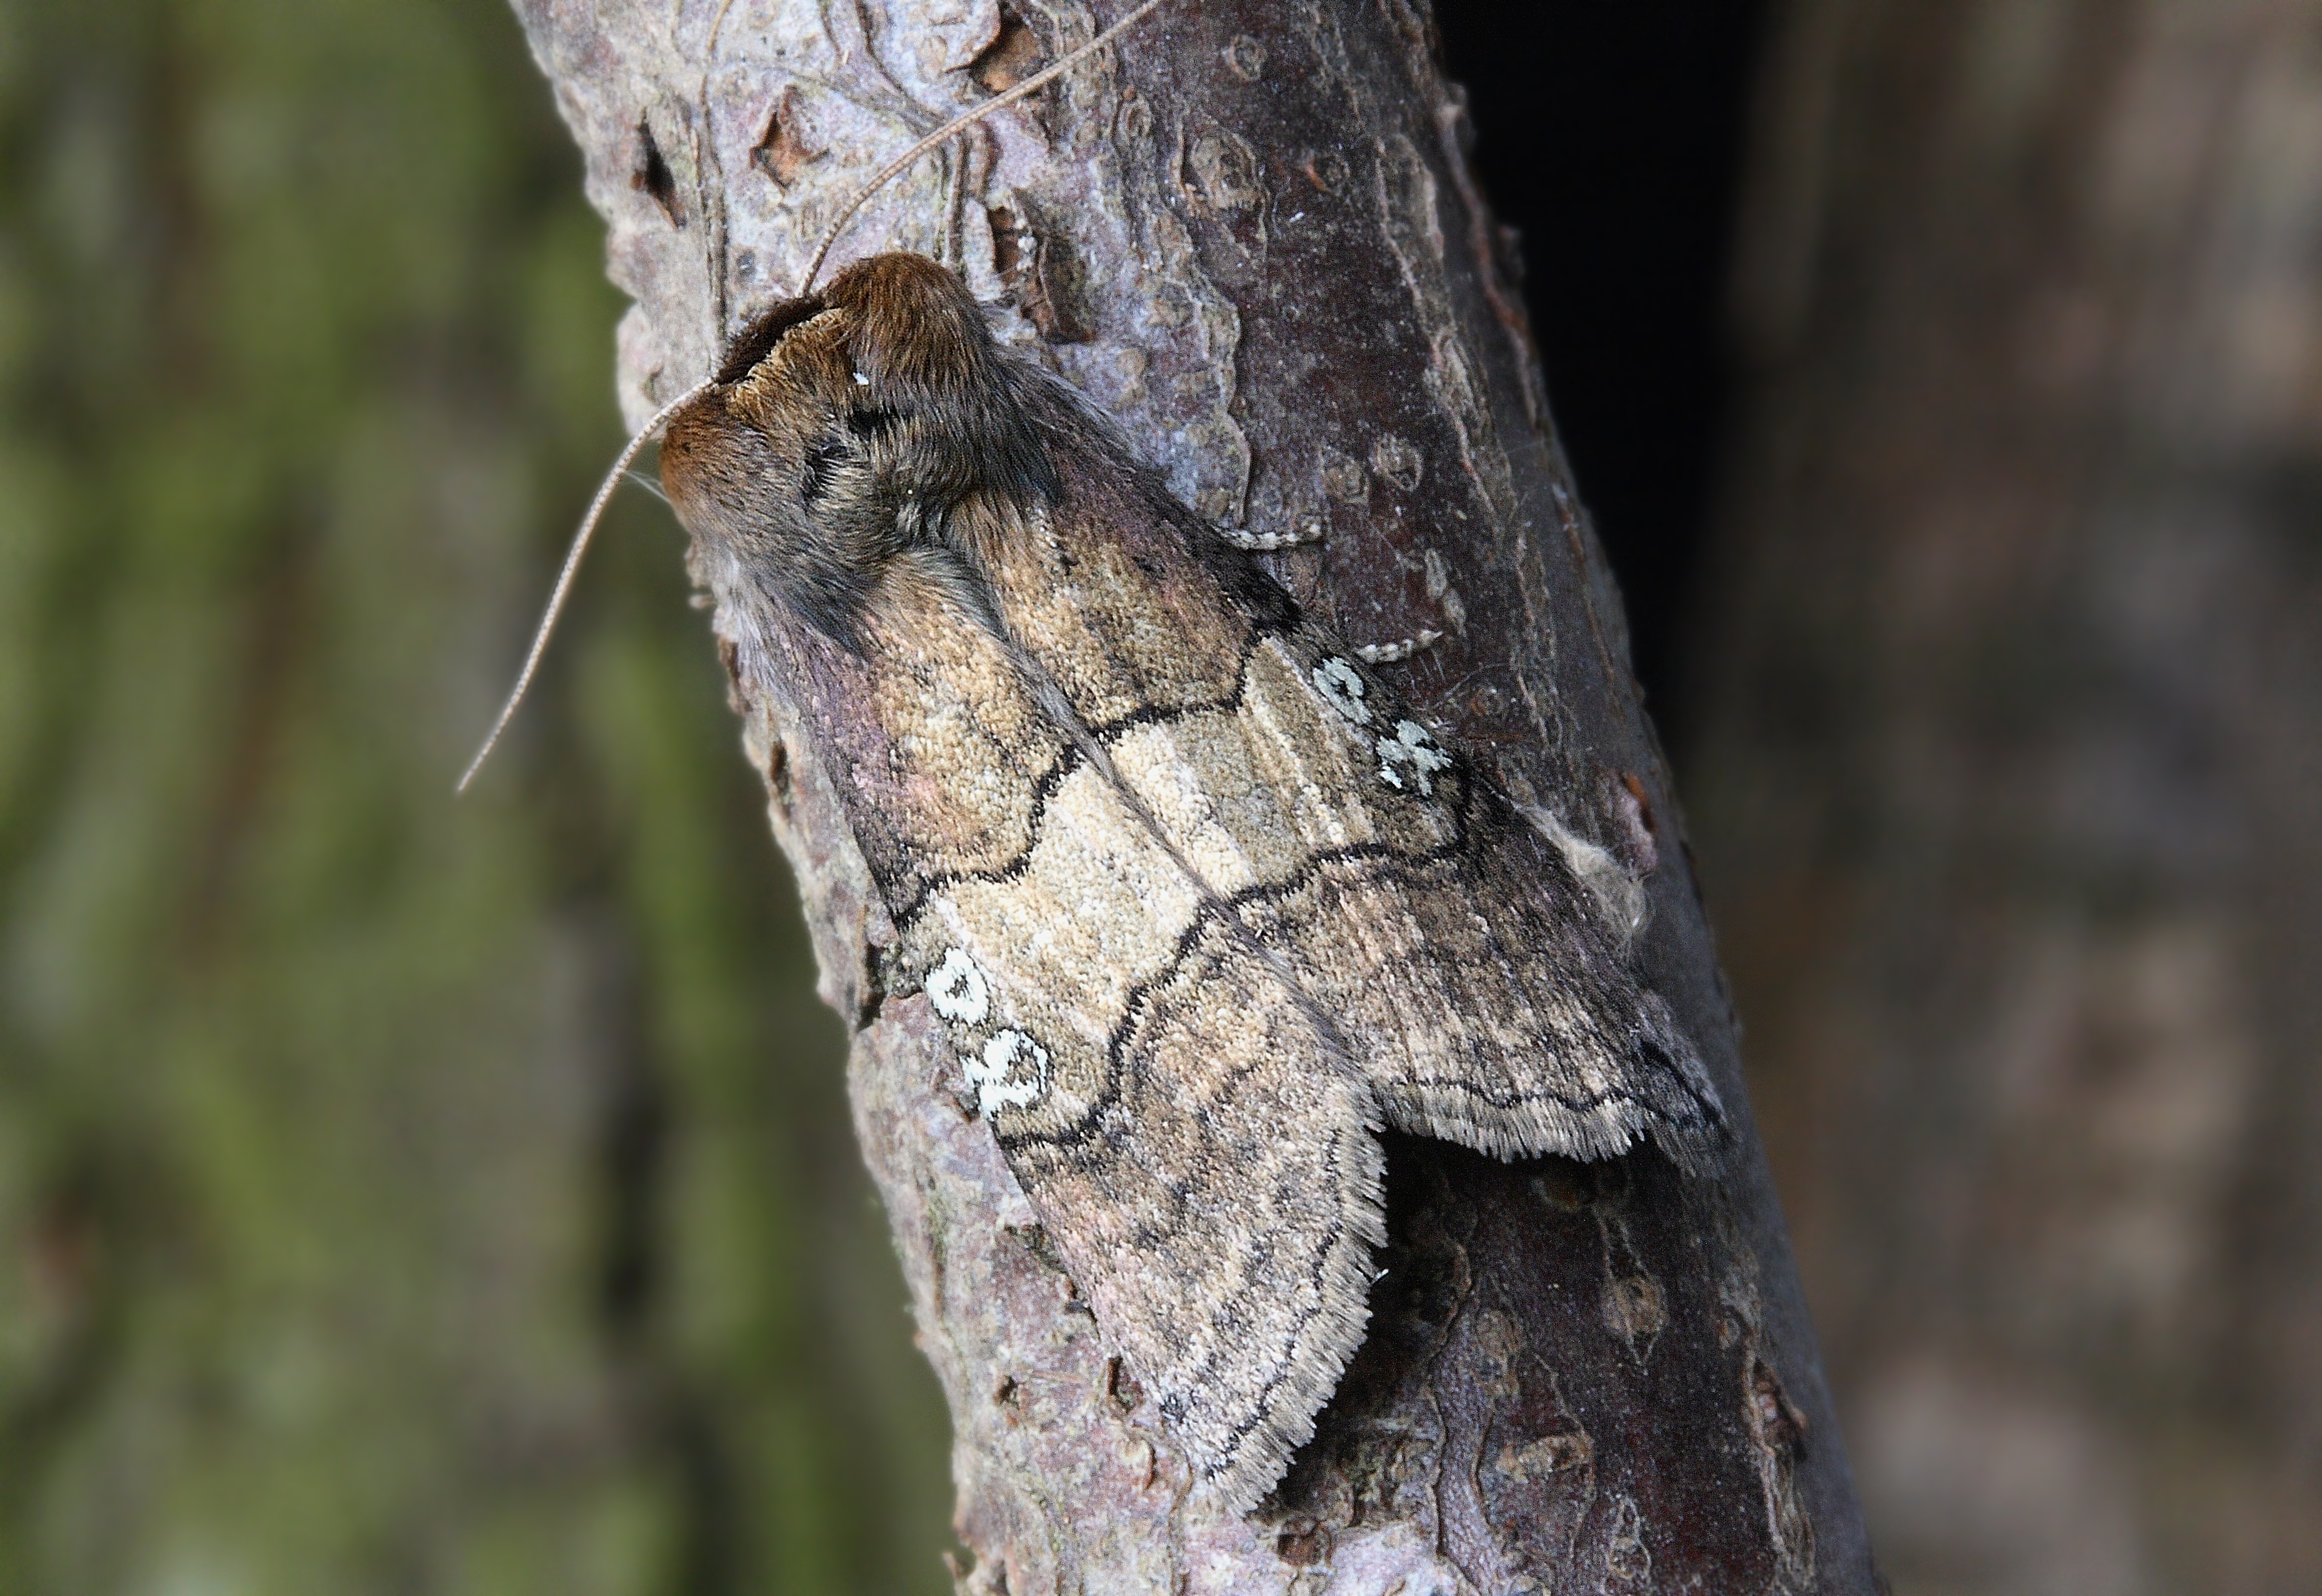
tree, nature, branch, wing, wood, trunk, wildlife, insect, macro, moth, close, fauna, invertebrate, close up, 80, macro photography, woody plant, moths and butterflies, true bugs